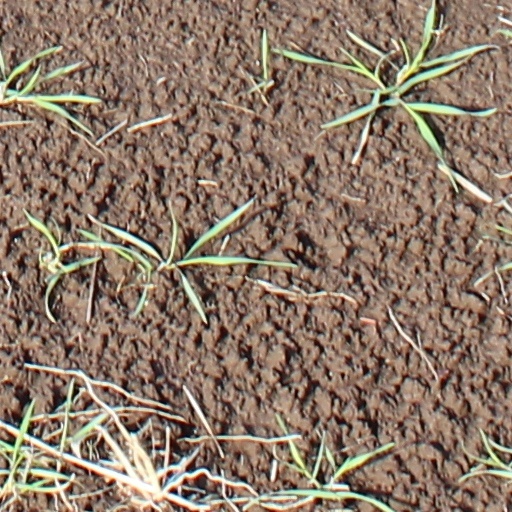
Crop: wheat